National Register of Historic Places listings in Northwest Philadelphia

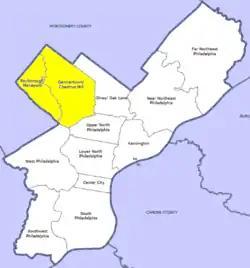
Location of Northwest Philadelphia in Philadelphia

This is intended to be a complete list of the properties and districts on the National Register of Historic Places in Northwest Philadelphia, Pennsylvania, United States. The locations of National Register properties and districts for which the latitude and longitude coordinates are included below, may be seen in an online map.